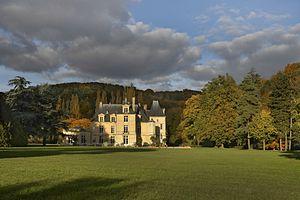
Un château renaissance à la mesure de l’homme
Le château d'Acquigny est un château situé dans le département de l'Eure en Normandie.
Acquigny est une commune française située dans le département de l'Eure, en région Normandie.
Cette page recense les jardins de France bénéficiant du label « jardin remarquable ».